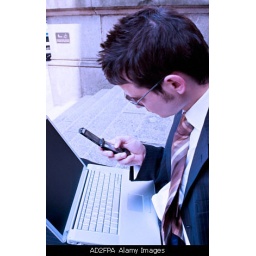
AD2FPA Young businessman looks at financial data on his laptop in the City of London while using mobile phone